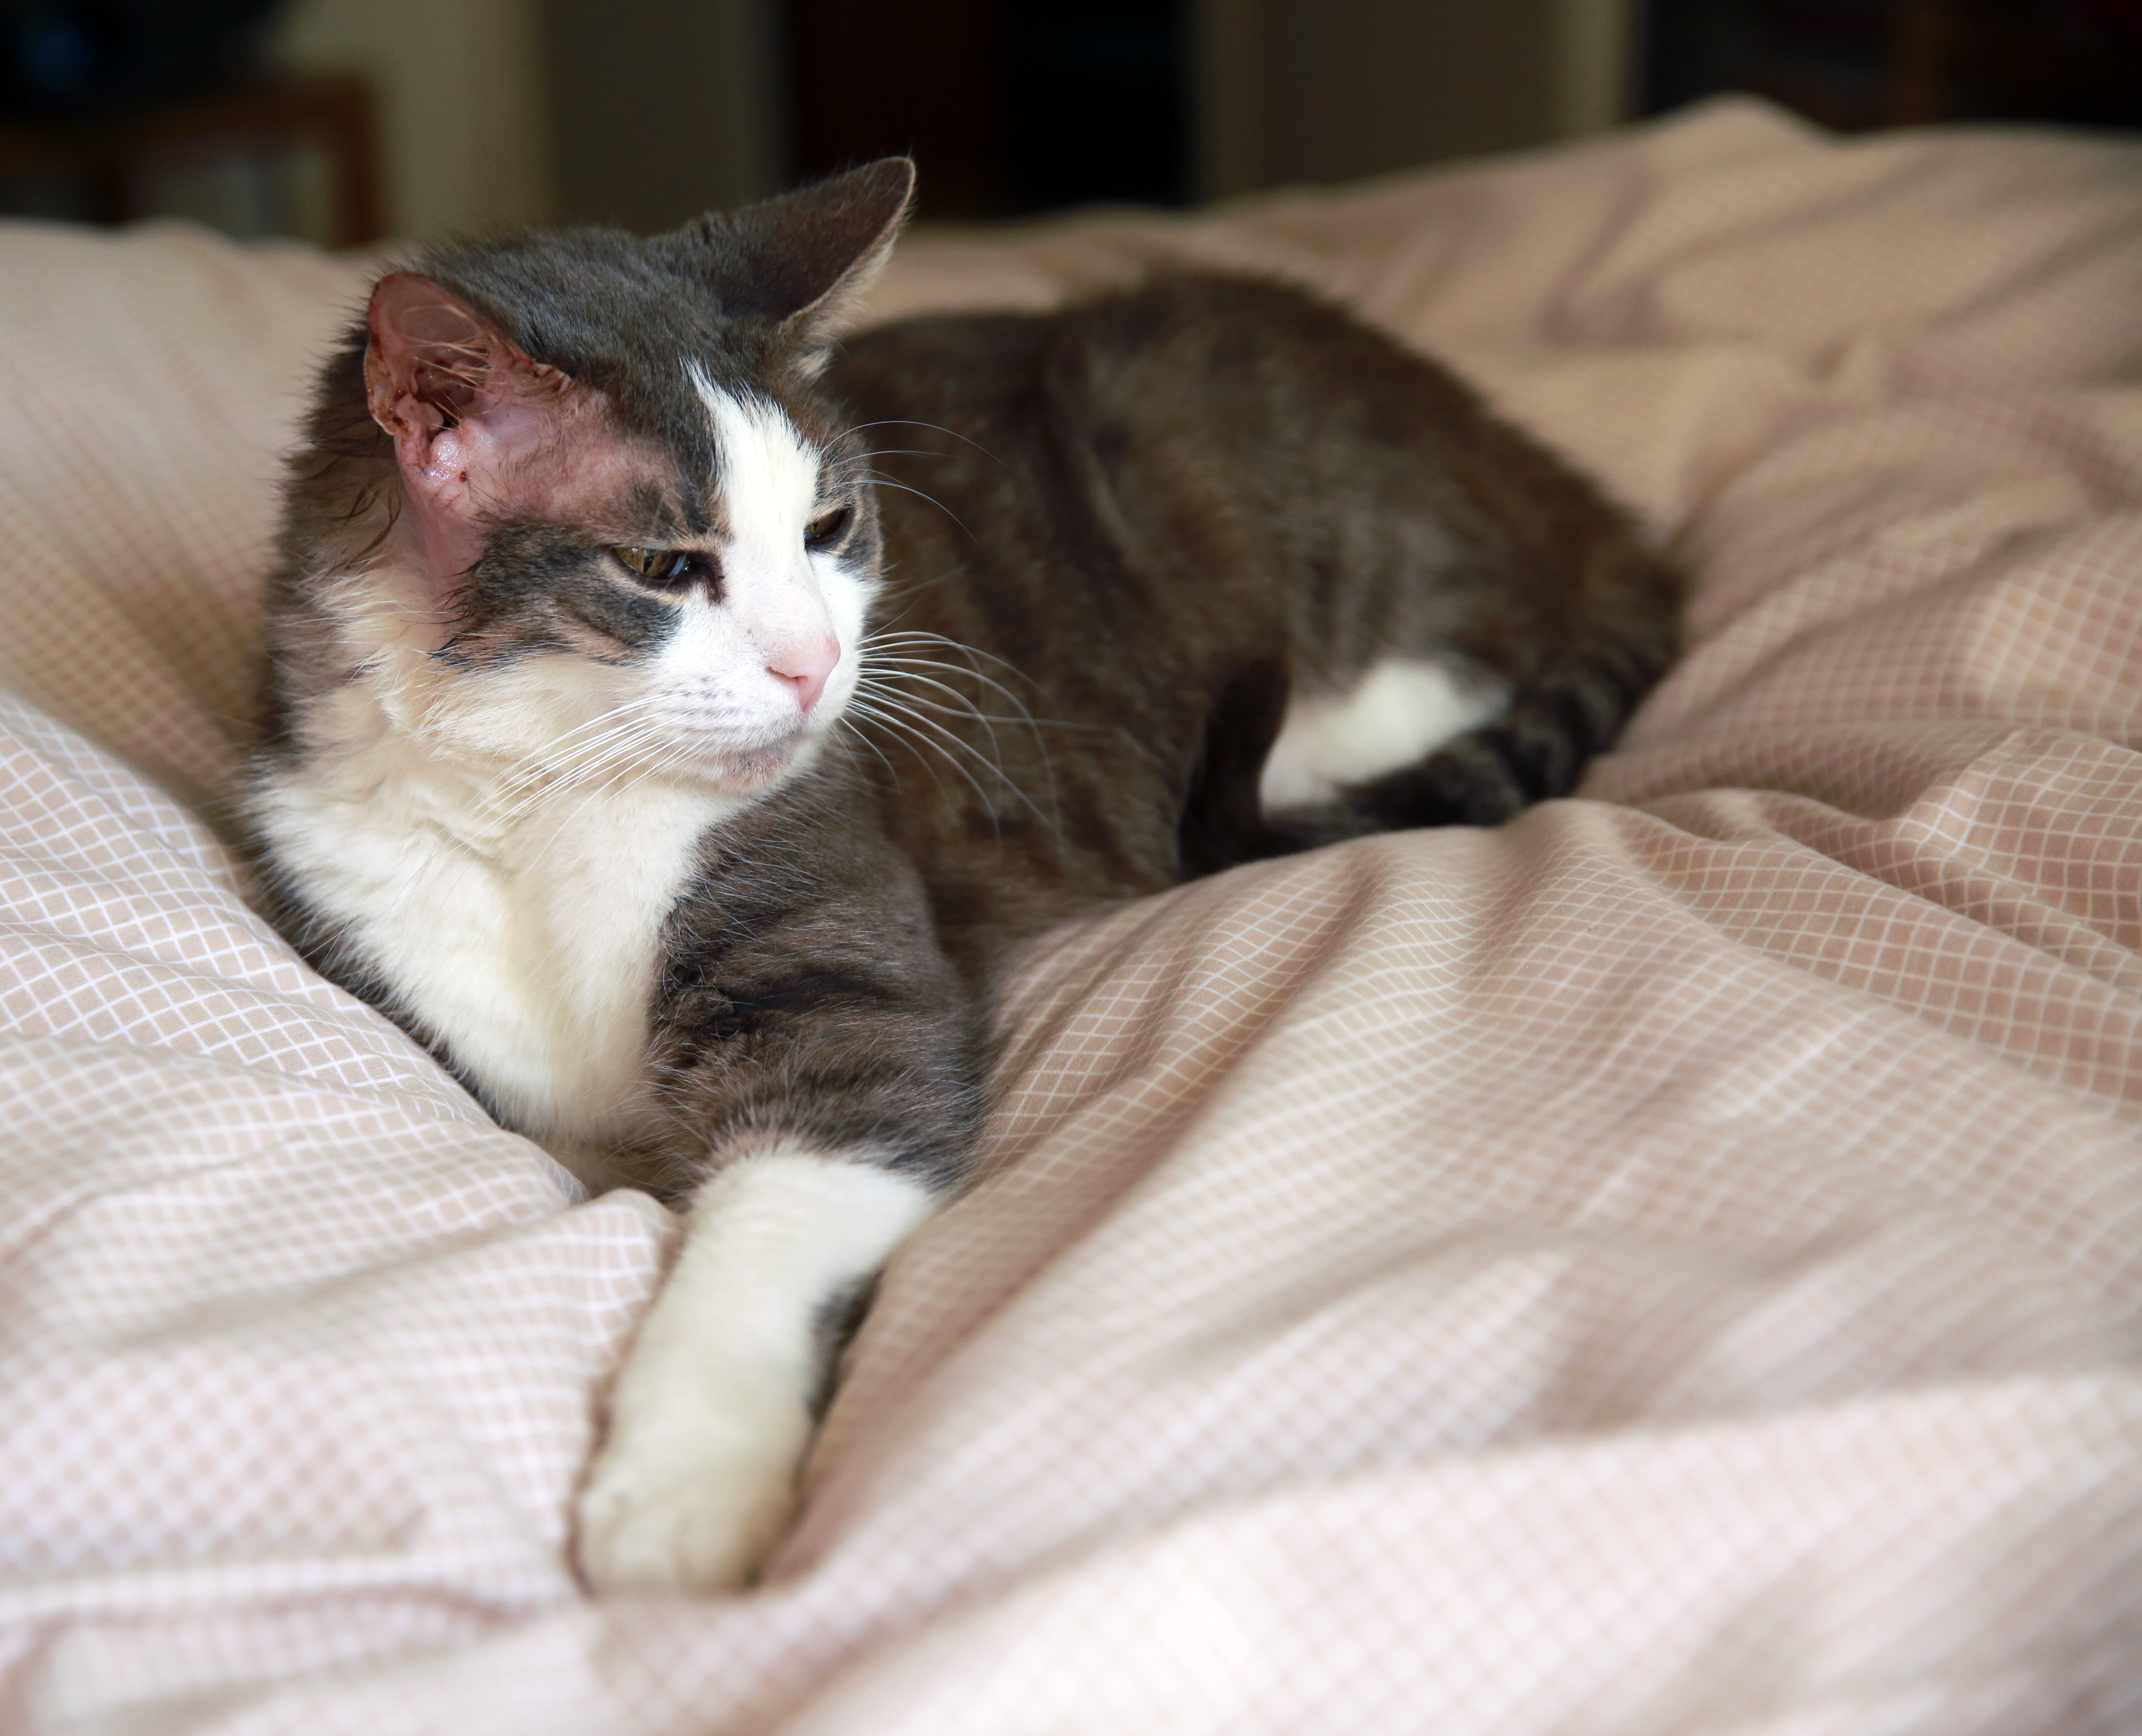
france, europe, kitten, cat, mammal, nap, pets, cats, whiskers, vertebrate, montpellier, katze, poezen, katten, stripedcats, european shorthair, small to medium sized cats, cat like mammal, domestic short haired cat